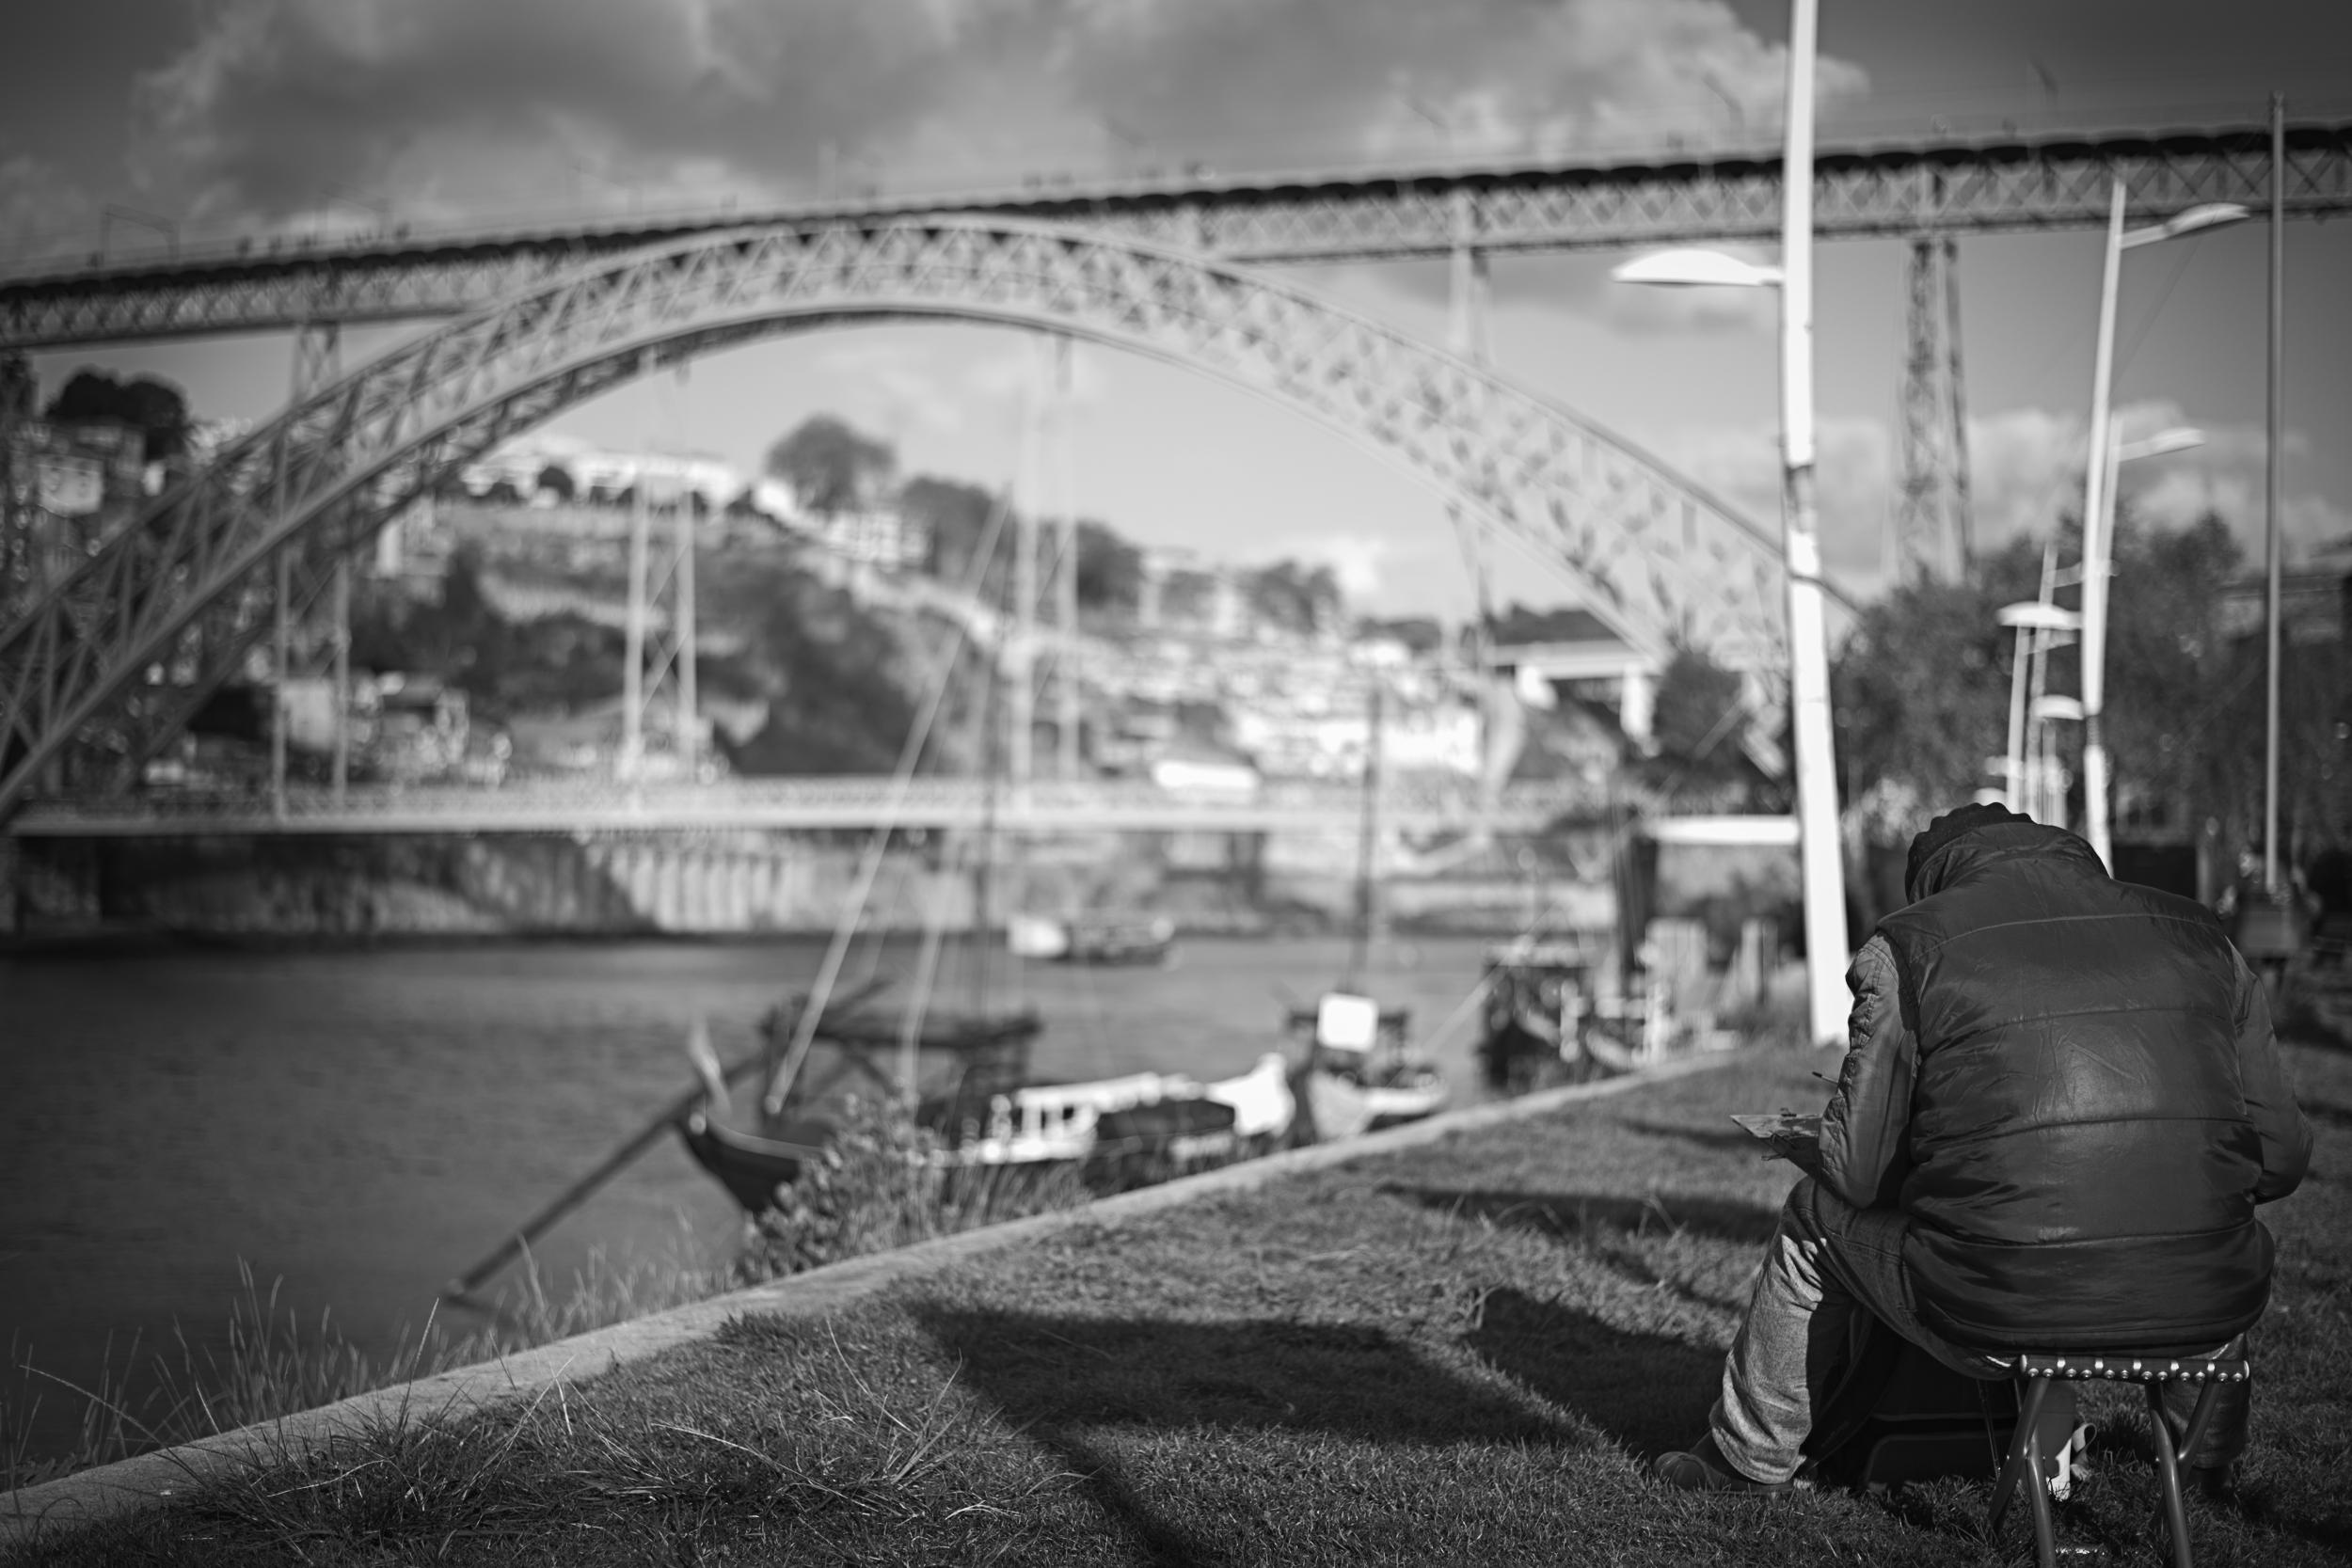
black and white, bridge, photography, transport, nikon, black, monochrome, bw, eiffel, noiretblanc, portugal, peintre, d750, pont, nb, porto, 500mmf18, douro, curuyann, monochrome photography, nonbuilding structure